Sanahin Monastery

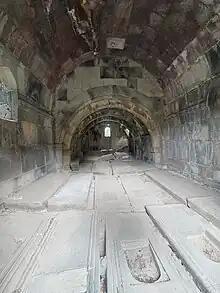
Inside Zakaryans tomb

The bookstore is the oldest Armenian bookstore, the largest in terms of its layout. It is a hall with a square plan, the pillars of which are placed in the centers of the four walls, one by one, are connected with each other by arches bent at an angle of 45 ° to the walls. They form a new, smaller square embedded in the perimeter of the hall, on which, at the base, a circular dome rests with the help of sails, and at the top, an octagonal, vaulted dome. The corner parts of the hall are covered in one case with a trumpet, in the other case with intersecting semi-cylindrical districts. The low-mass, massive columns have a rich, different ornamental design. The plane of the walls is thinned by deep niches crowned with semicircular or arrow-shaped arches, which were vaults for books or relics. The bookstore has been declared a rich collection of manuscripts ․ Here, along with the manuscripts, the precious objects of the temple were kept. That is why the library building was called Nshkharatun.